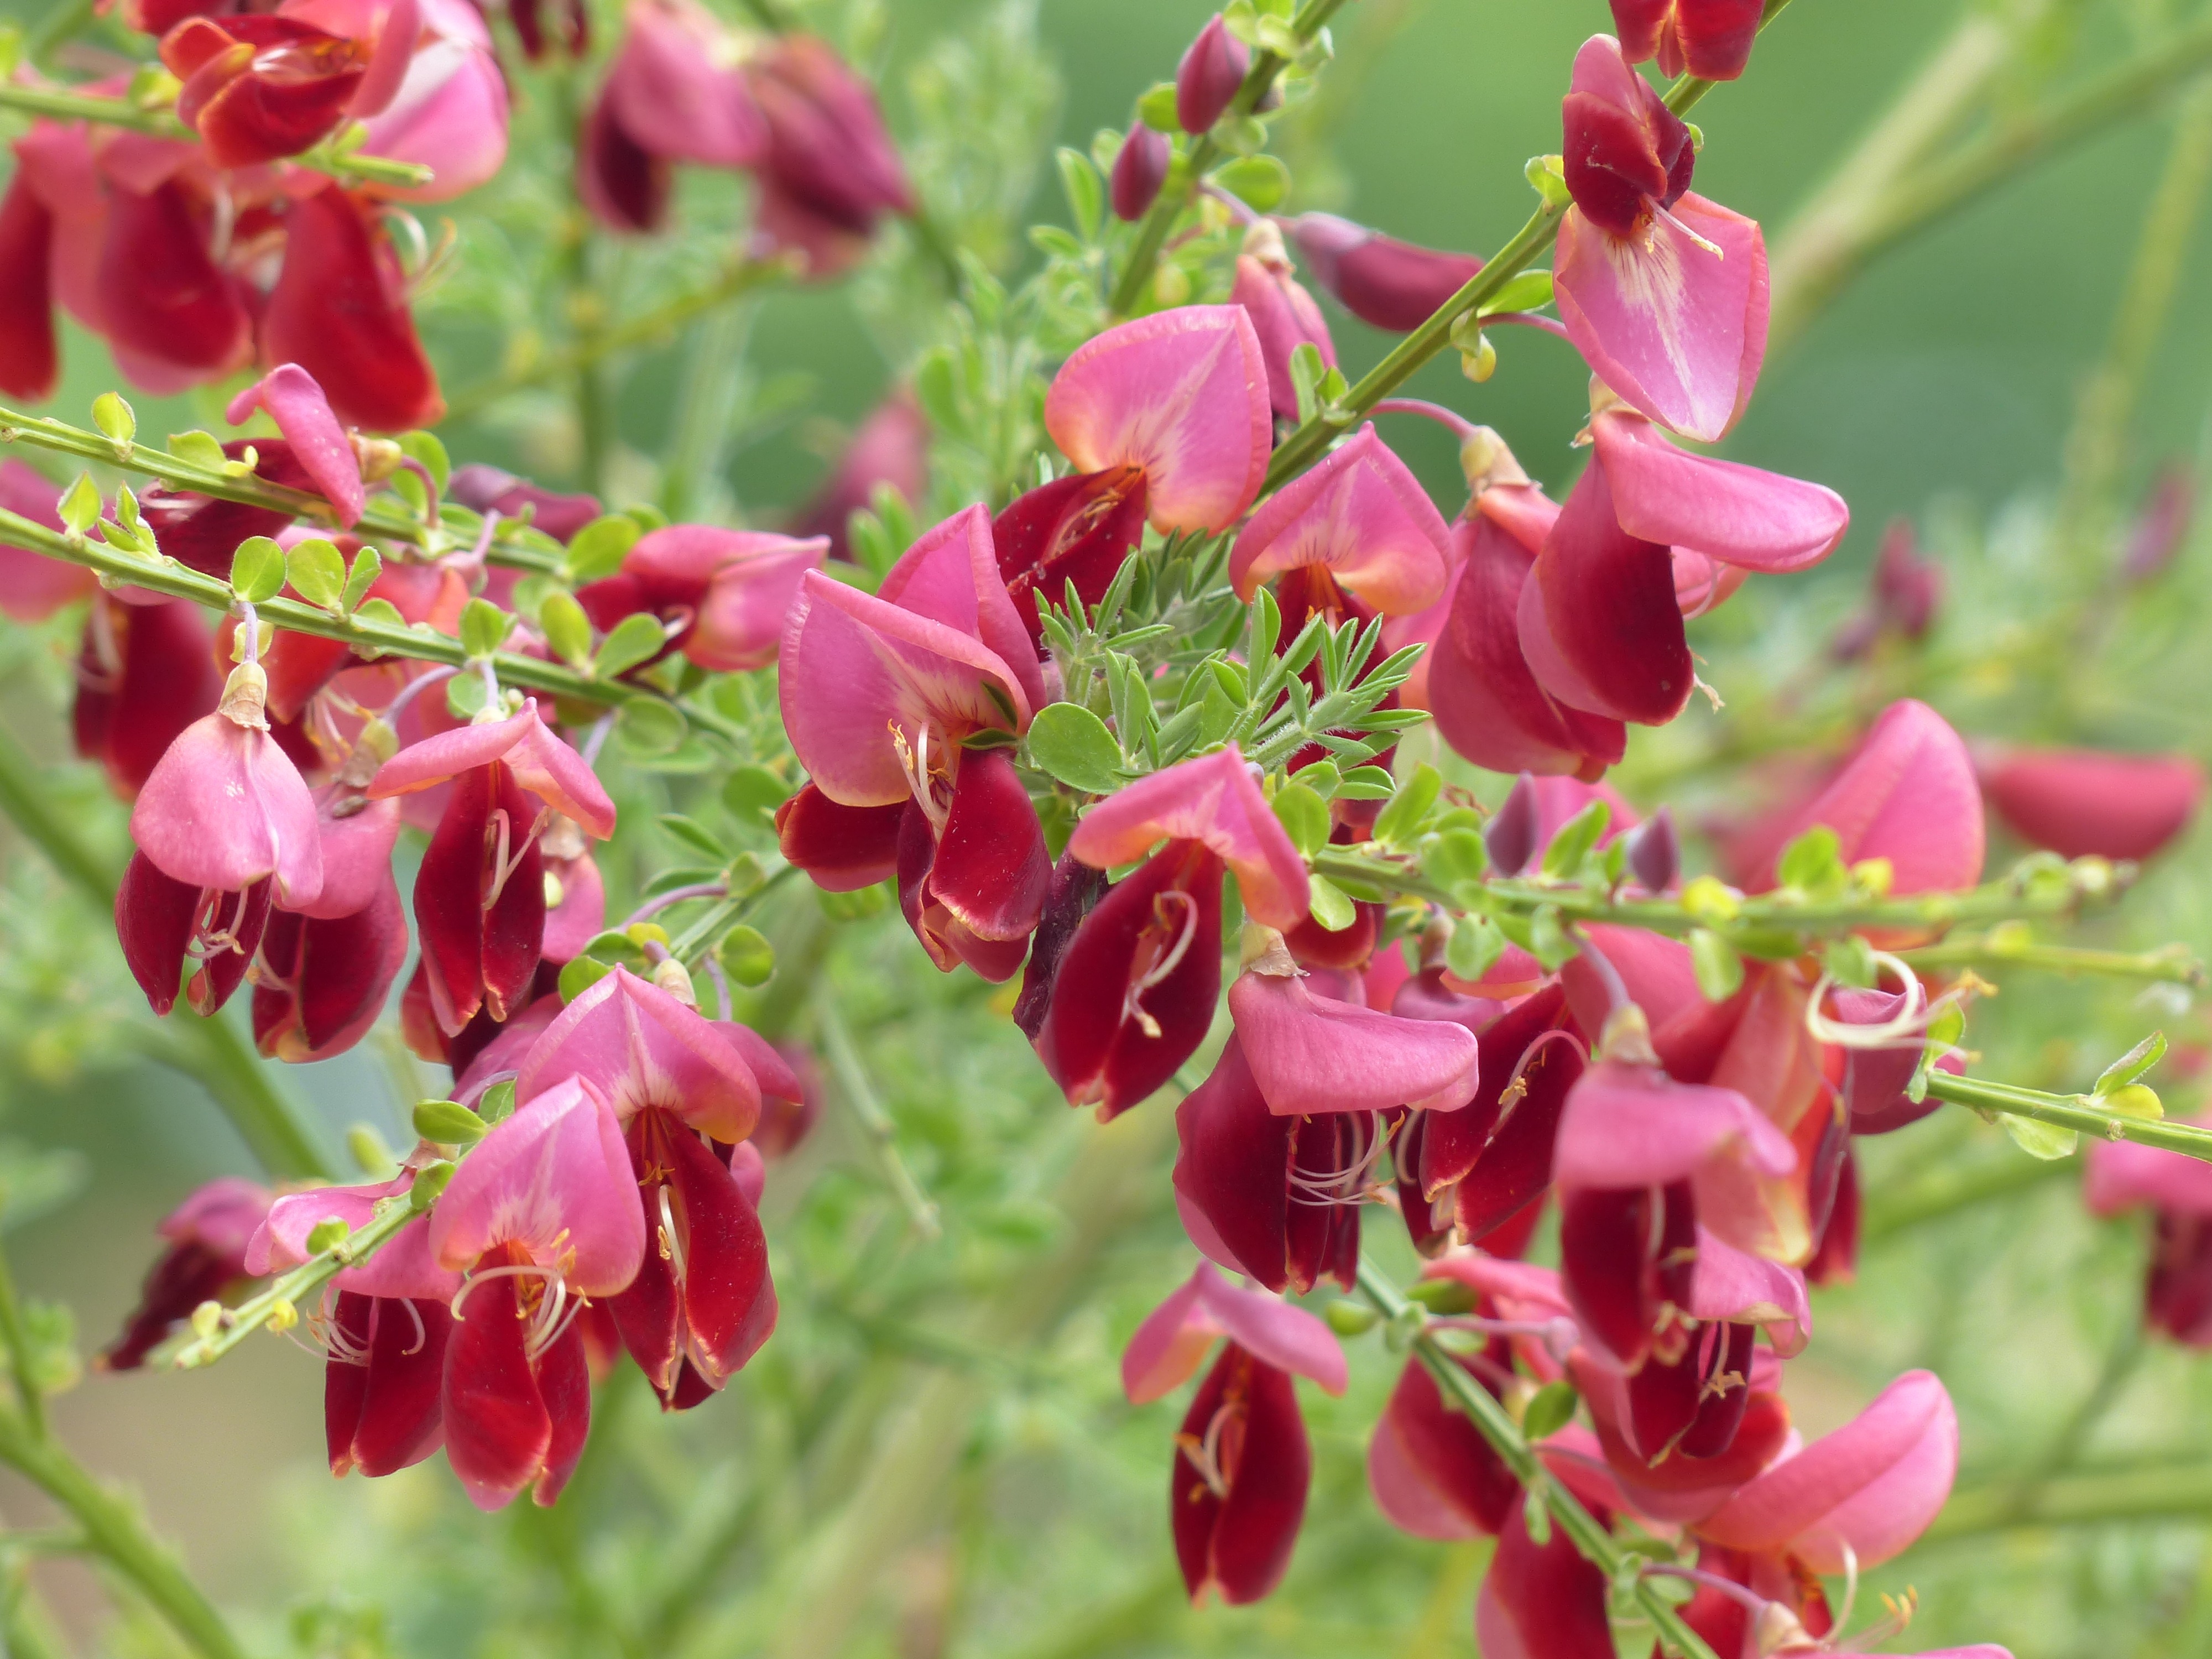
blossom, plant, flower, bush, red, herb, produce, botany, flora, wildflower, flowers, shrub, toxic, ornamental, broom, snapdragon, legume, flowering plant, fabaceae, poisonous plant, faboideae, annual plant, cytisus scoparius, woody plant, land plant, everlasting sweet pea, cytisus, spartium scoparium l, genista scoparia, sarothamnus scoparius, scopo, besenstrauch, cavaliers herb, maid bush, maid war, brahmbusch rehweide, rod bush, noble broom, maria burkwood, cytisus maria burkwood